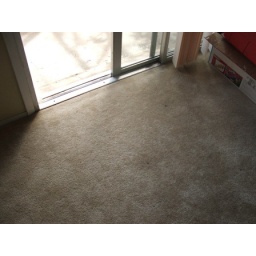
Dirty carpet -- 2 spots near sliding glass door